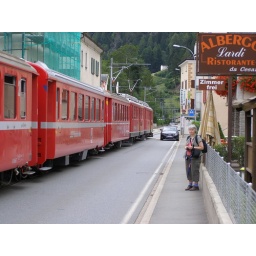
Trains and cars in the main road